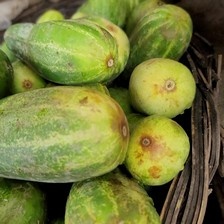
Label: cucumber